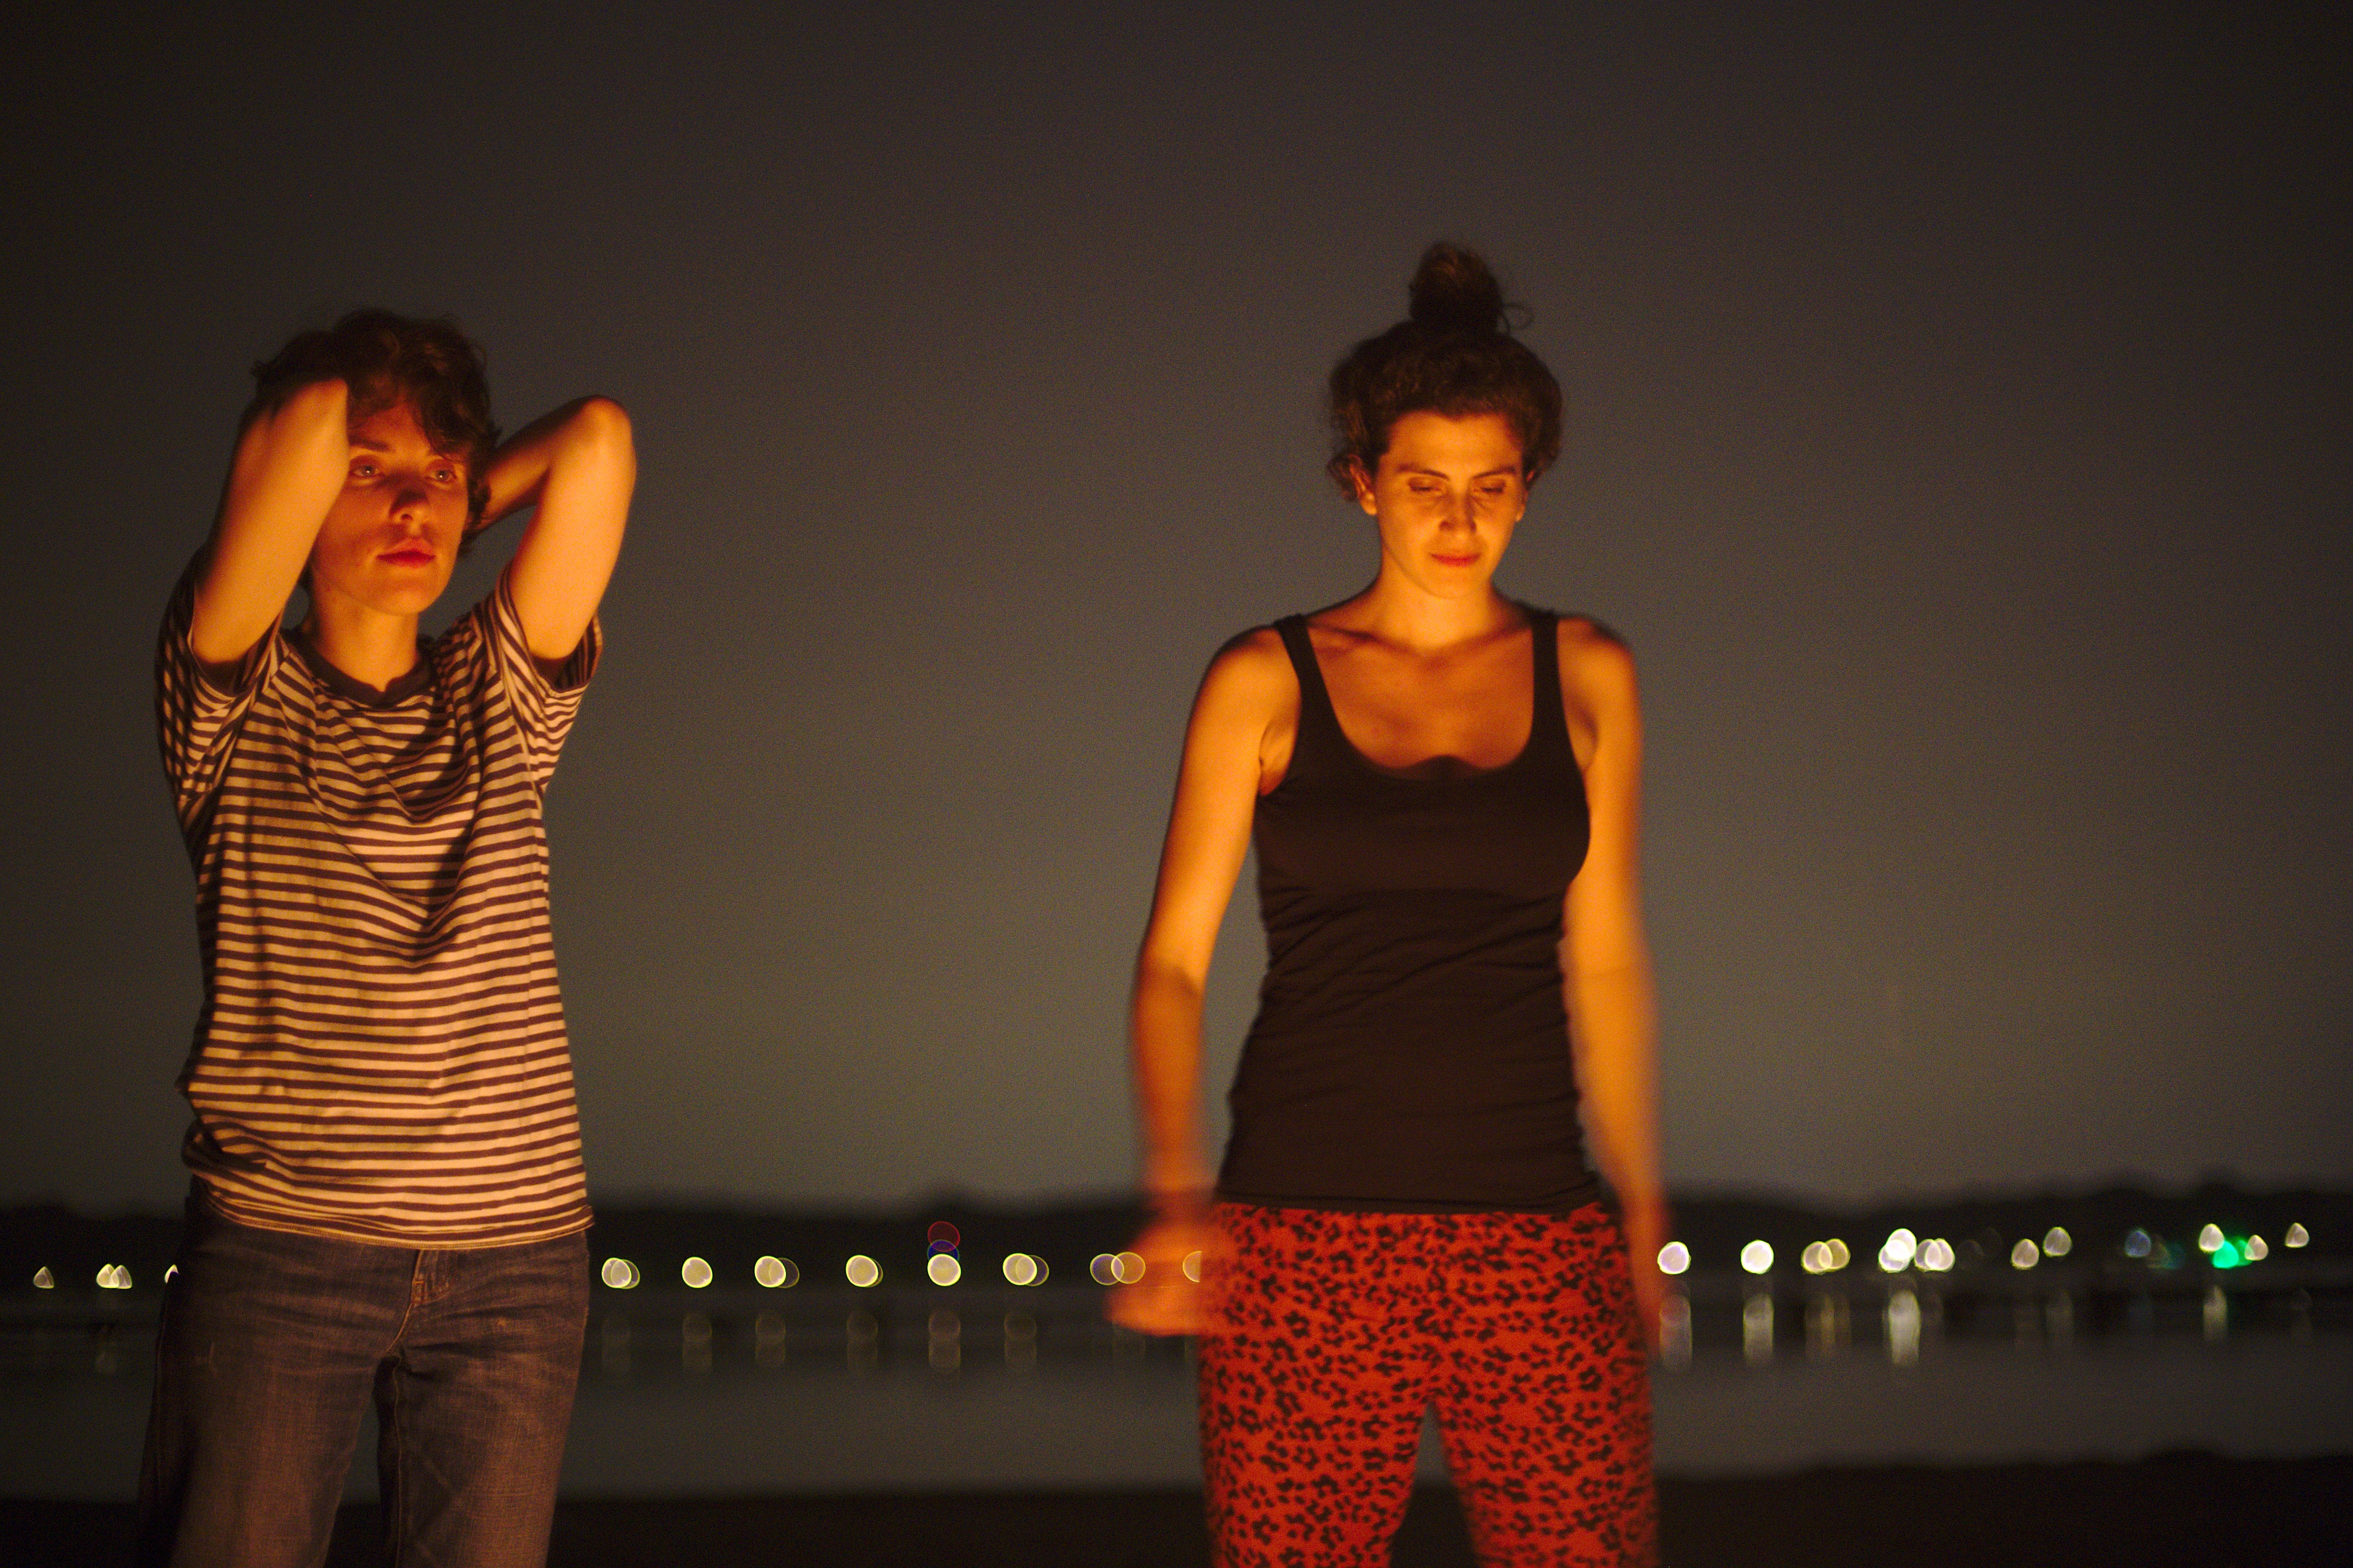
dance, fashion, performance art, stage, entertainment, performing arts, musical theatre